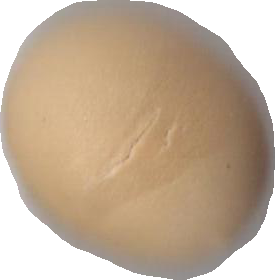
Variety: Grobogan